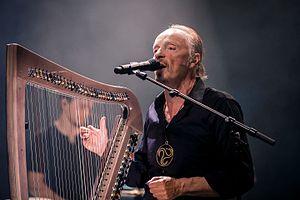
Alan Stivell en concert au festival de Cornouaille à Quimper le 22 juillet 2016.
Alan Stivell, né Alan Cochevelou le 6 janvier 1944 à Riom, est un auteur-compositeur-interprète et musicien français. Il milite pour la reconnaissance culturelle, linguistique et politique de la Bretagne. Chanteur, il est aussi multi-instrumentiste : bombarde, cornemuse écossaise, flûte irlandaise, synthétiseurs et surtout harpe celtique.